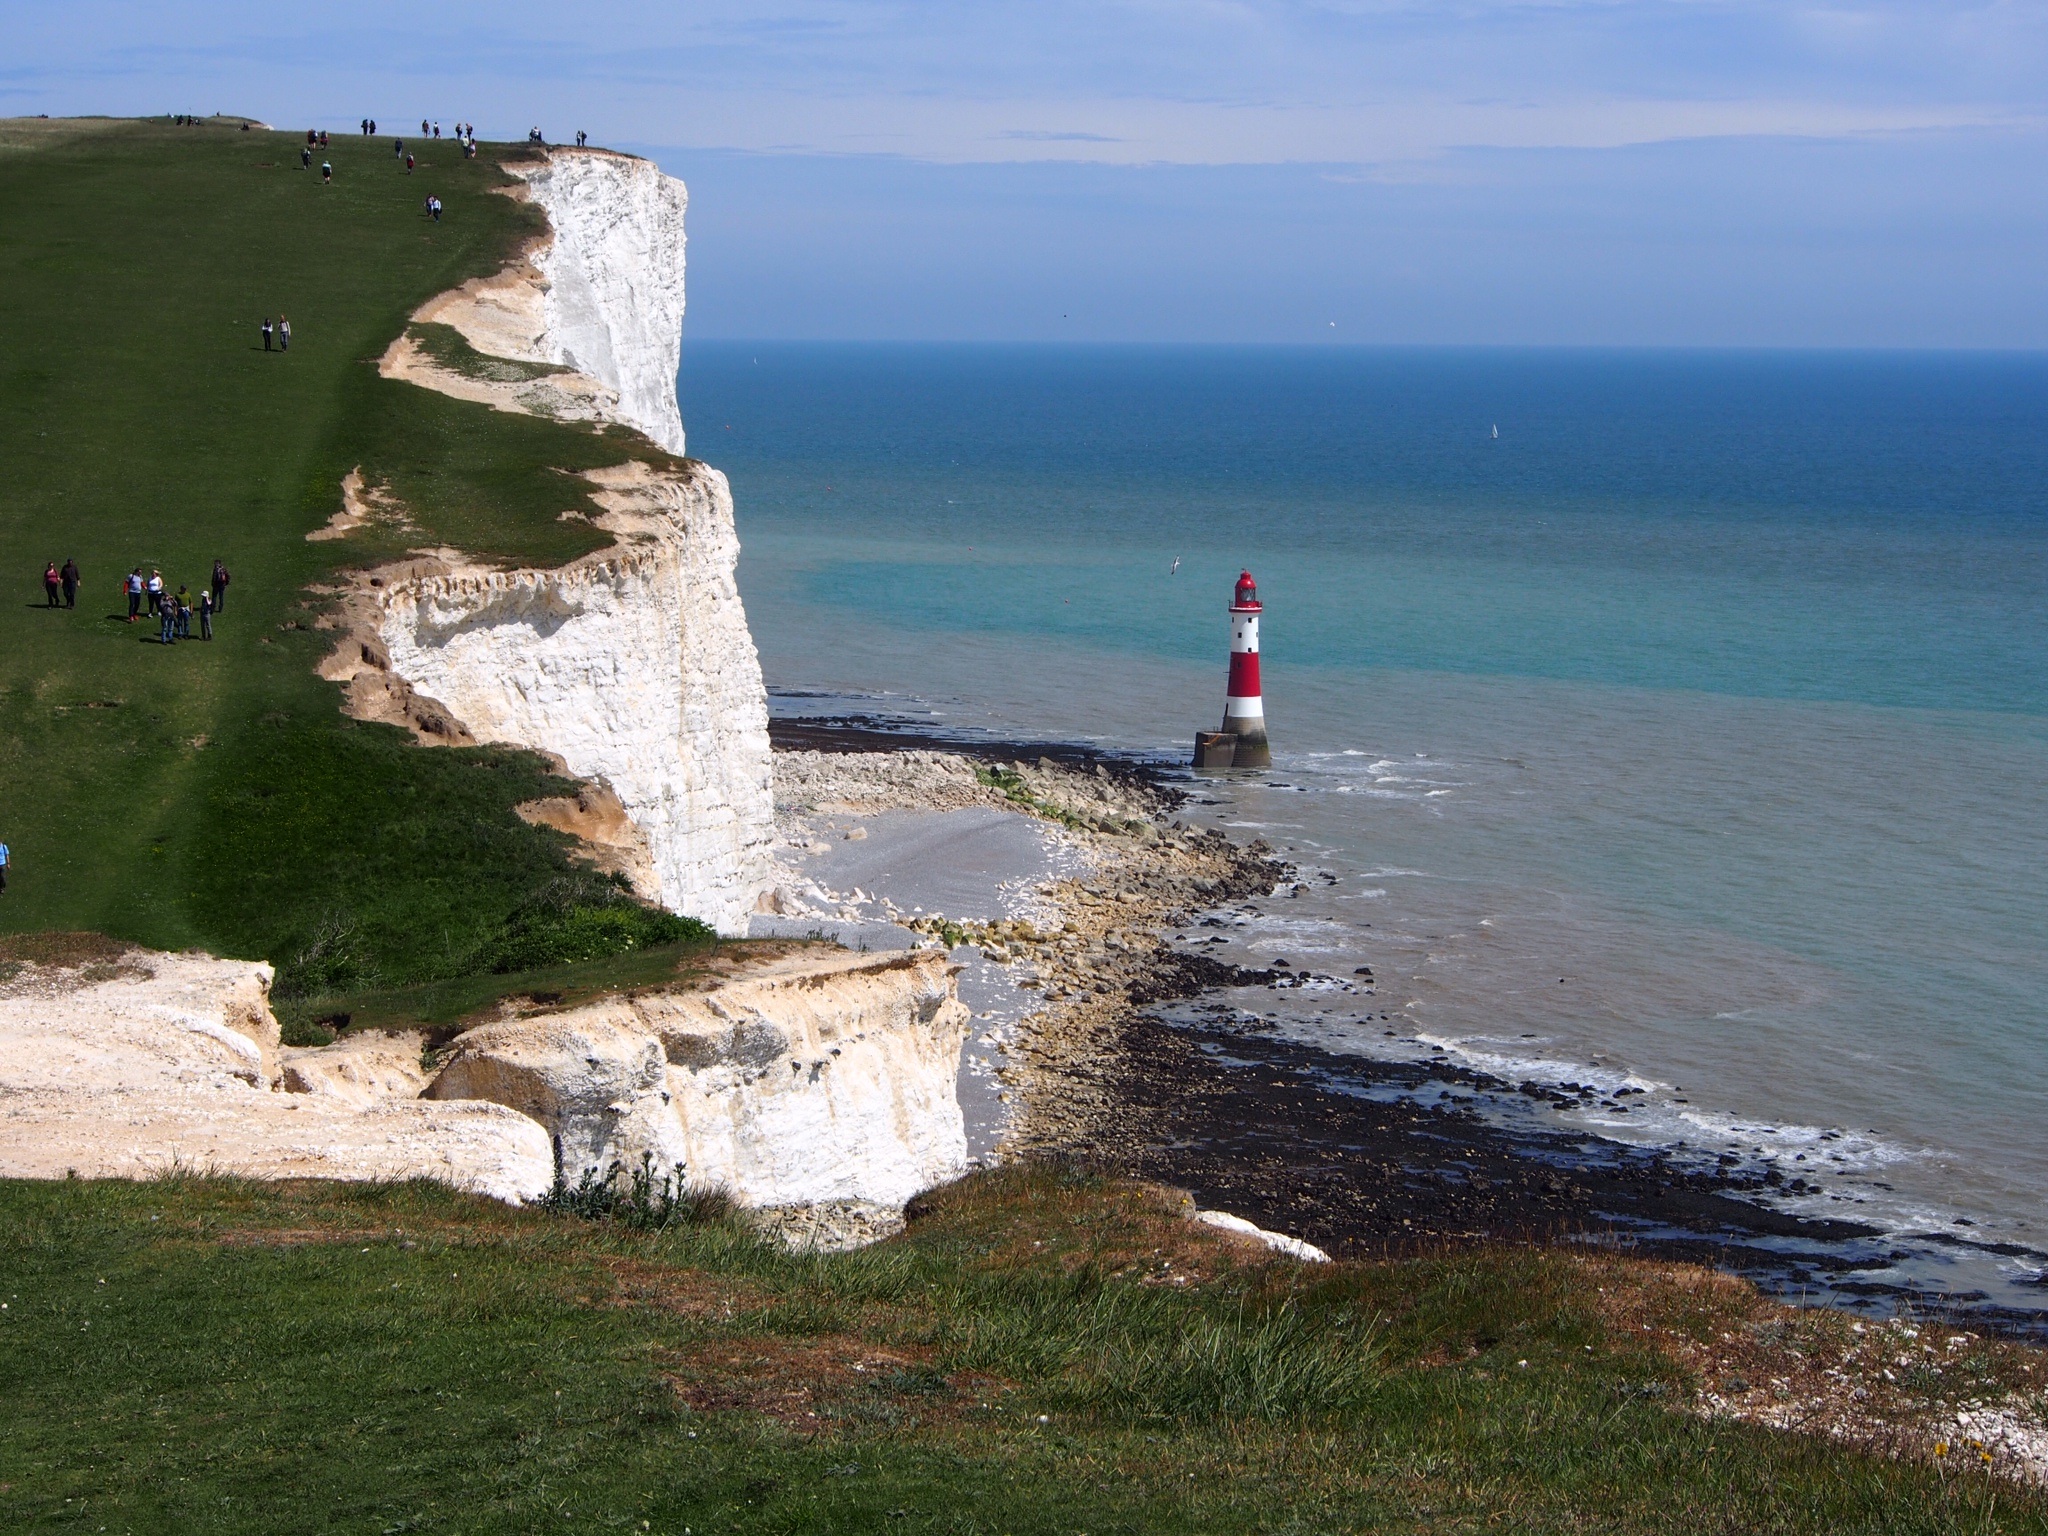
beach, landscape, sea, coast, rock, ocean, lighthouse, shore, wave, vacation, cliff, cove, tower, seascape, bay, stack, fortification, terrain, headland, cape, sussex, landform, eastbourne, beachy, promontory